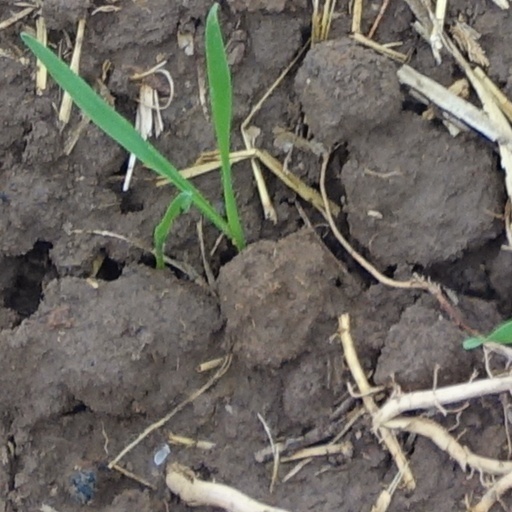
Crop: wheat